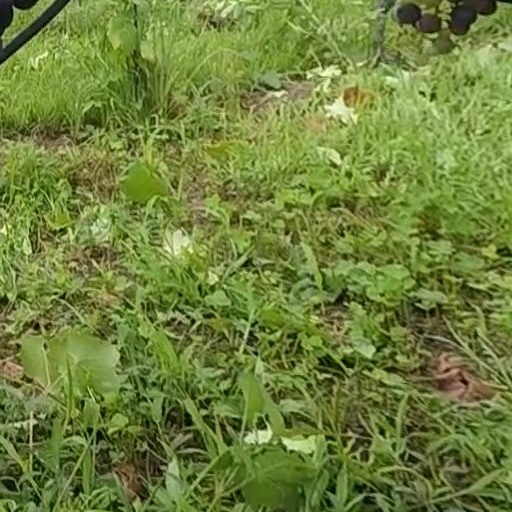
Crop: grape